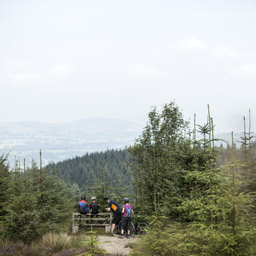
family time in the forest